Santa Maria–style barbecue

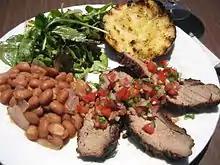
Santa Maria–style barbecue made with pink beans, due to unavailability of "pinquito" beans

Santa Maria–style barbecue is a regional culinary tradition rooted in the Santa Maria Valley in Santa Barbara County on the Central Coast of California. This method of barbecuing dates back to the mid-19th century and is today regarded as a "mainstay of California's culinary heritage".